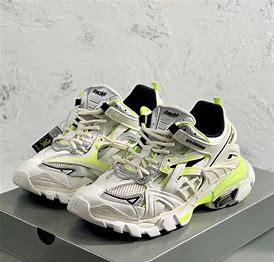
Brand: Balenciaga
Model: Track 2